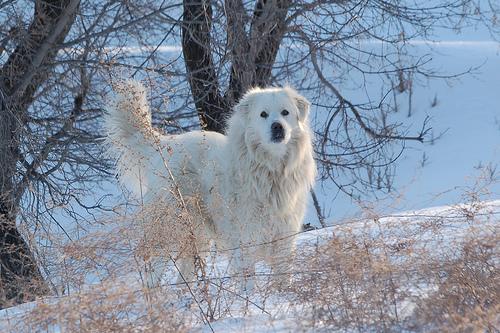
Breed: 225-n000073-Great_Pyrenees